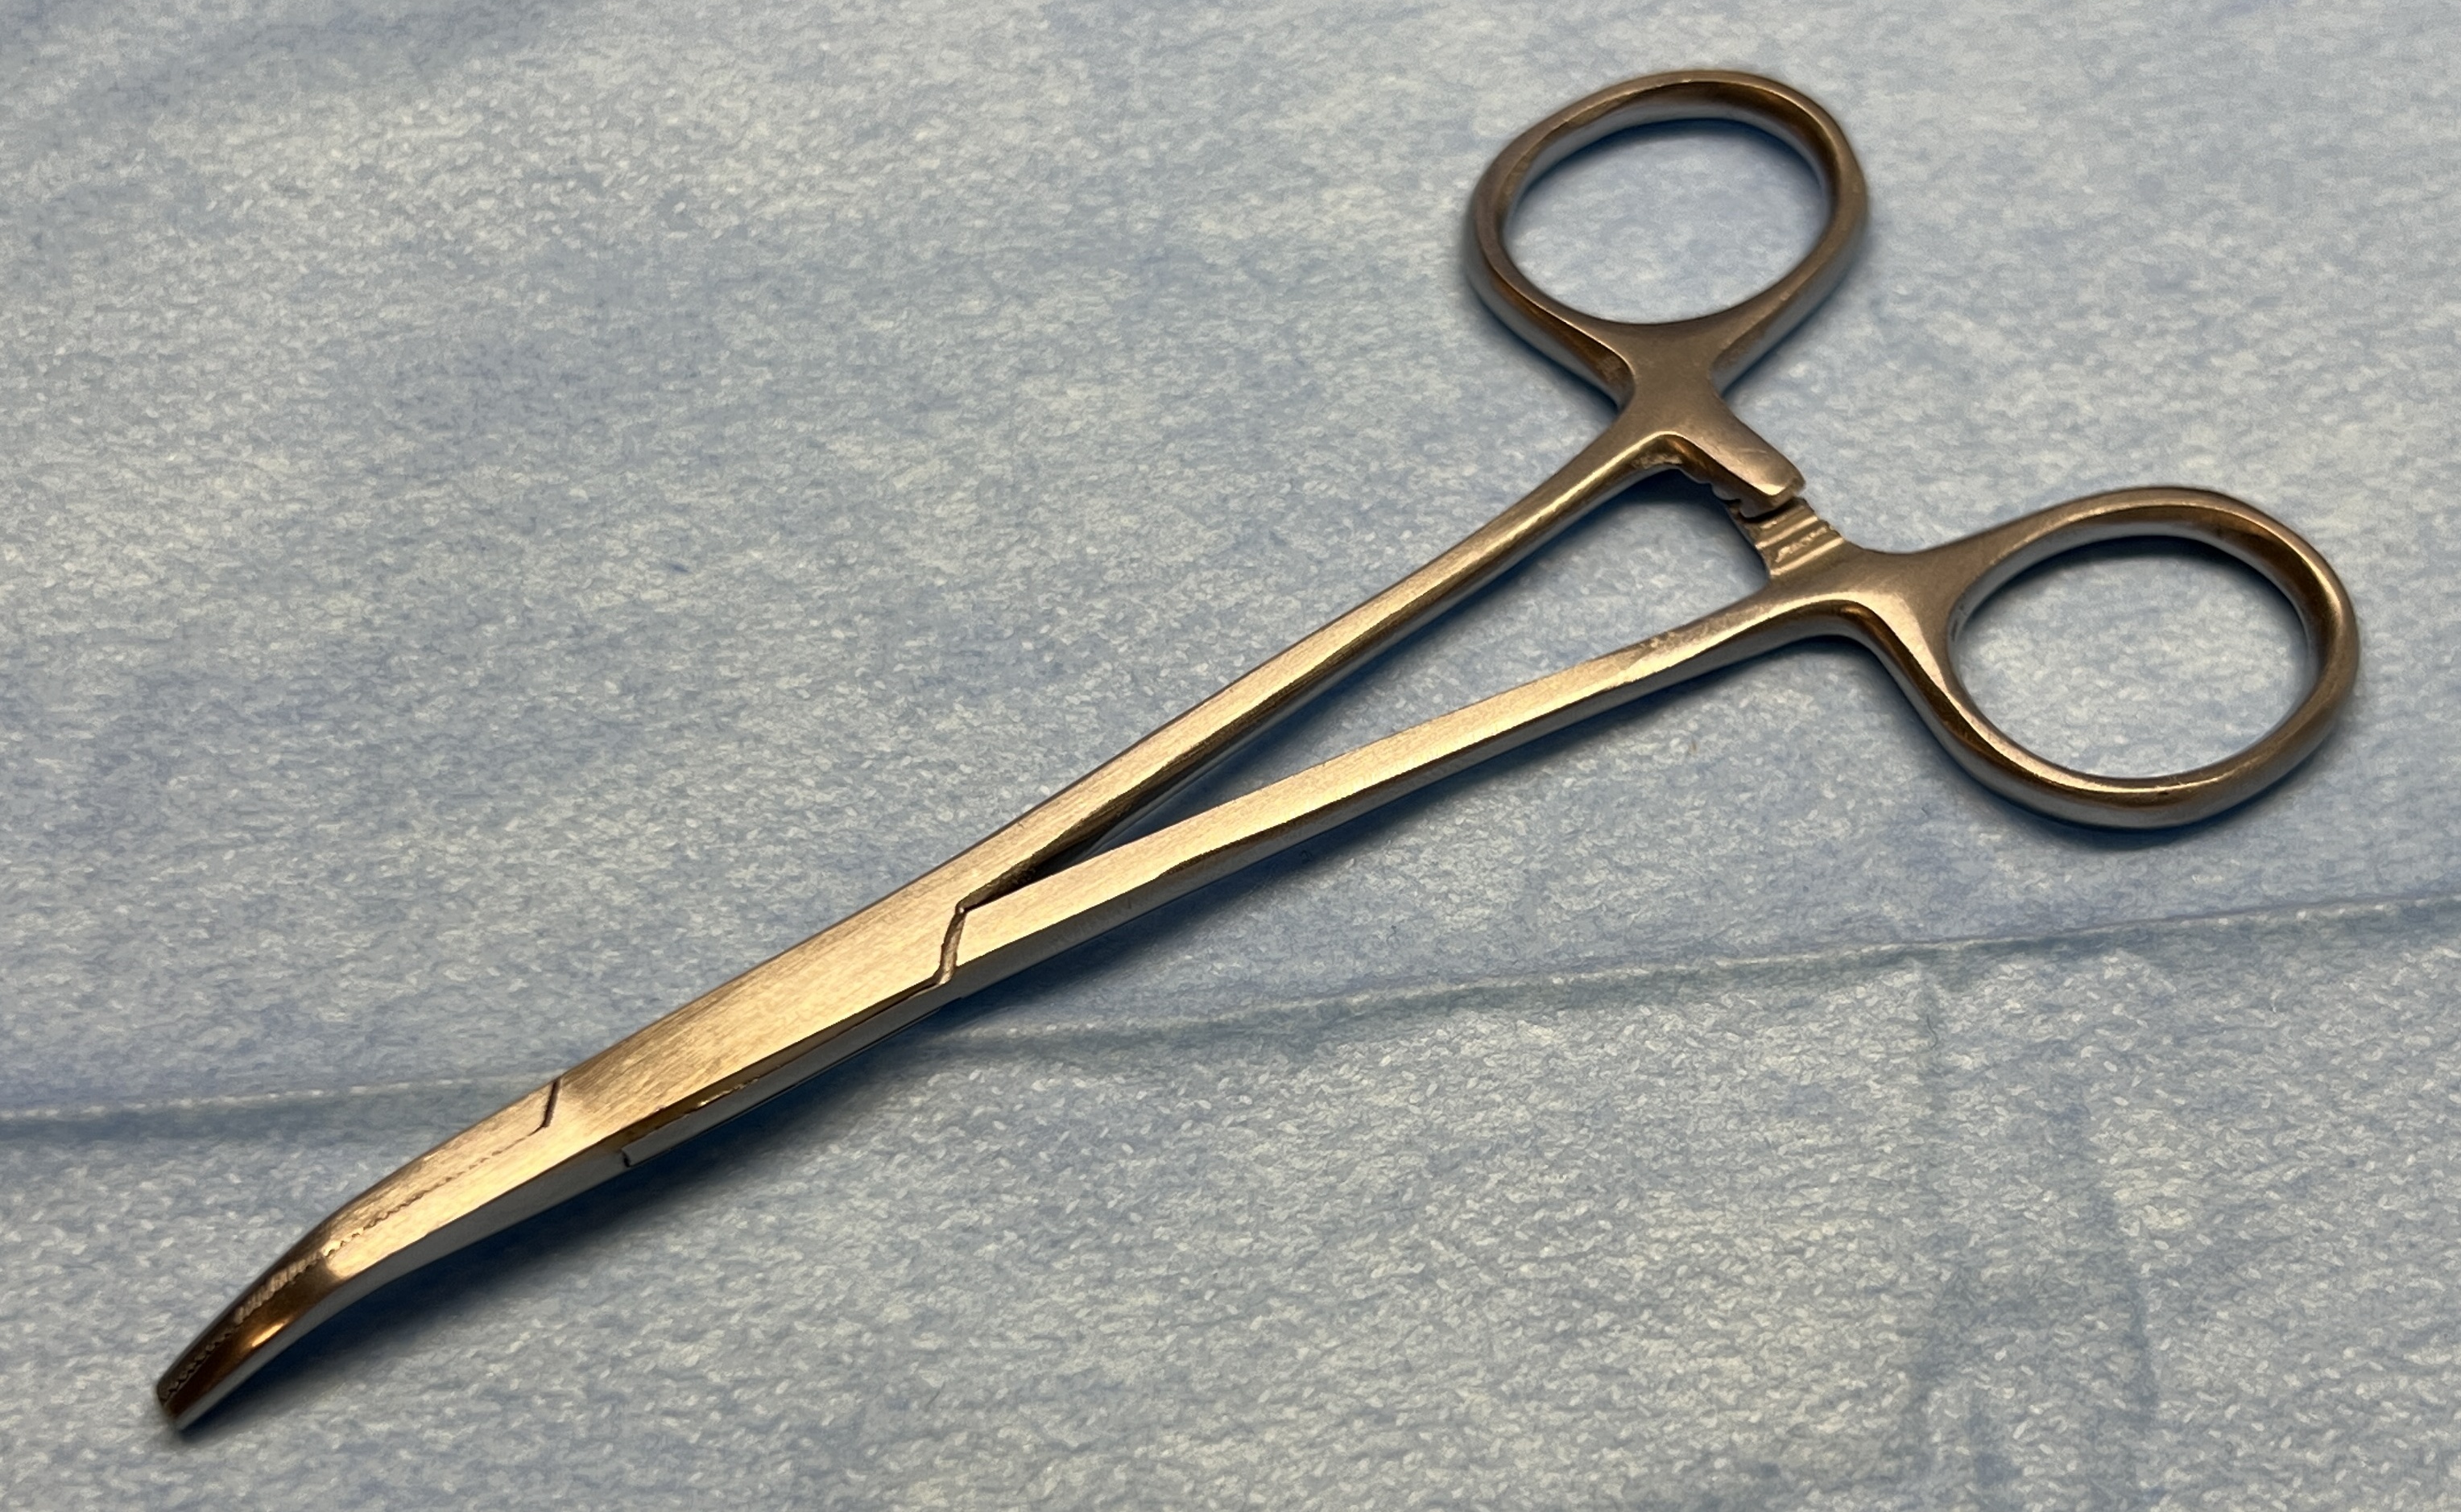
Hinged instrument state: closed